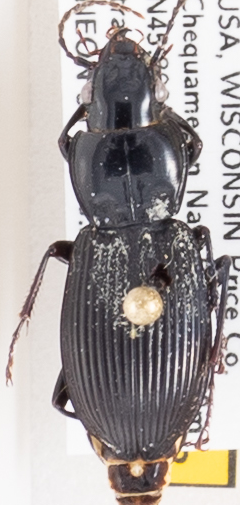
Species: Pterostichus coracinus
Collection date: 2020-08-25
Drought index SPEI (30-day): -0.528
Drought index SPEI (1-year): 2.09
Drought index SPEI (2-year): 2.09